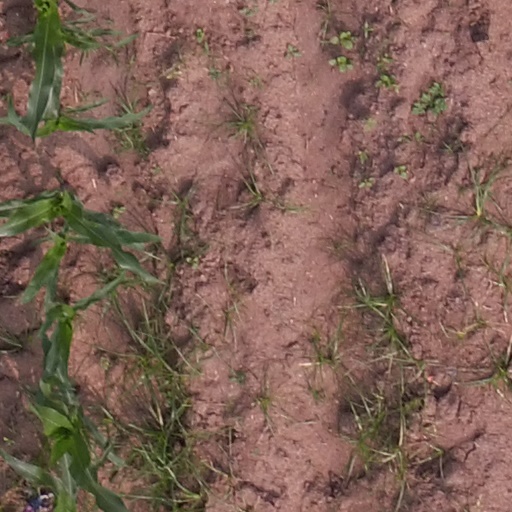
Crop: maize; corn